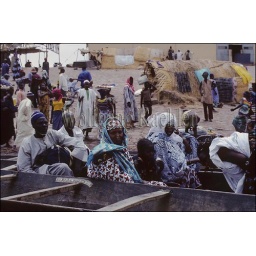
Mali, mopti, bani river, river port with people in local boats